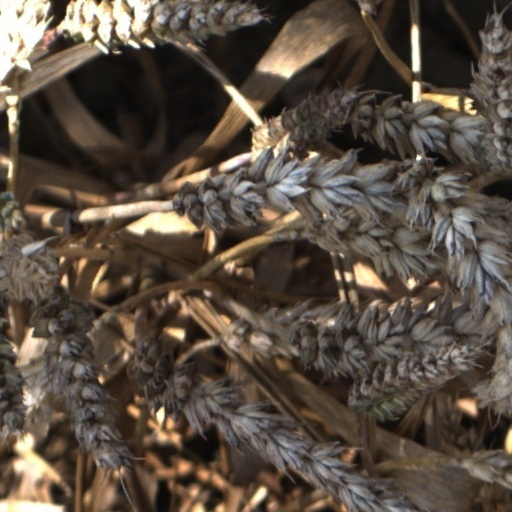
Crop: wheat